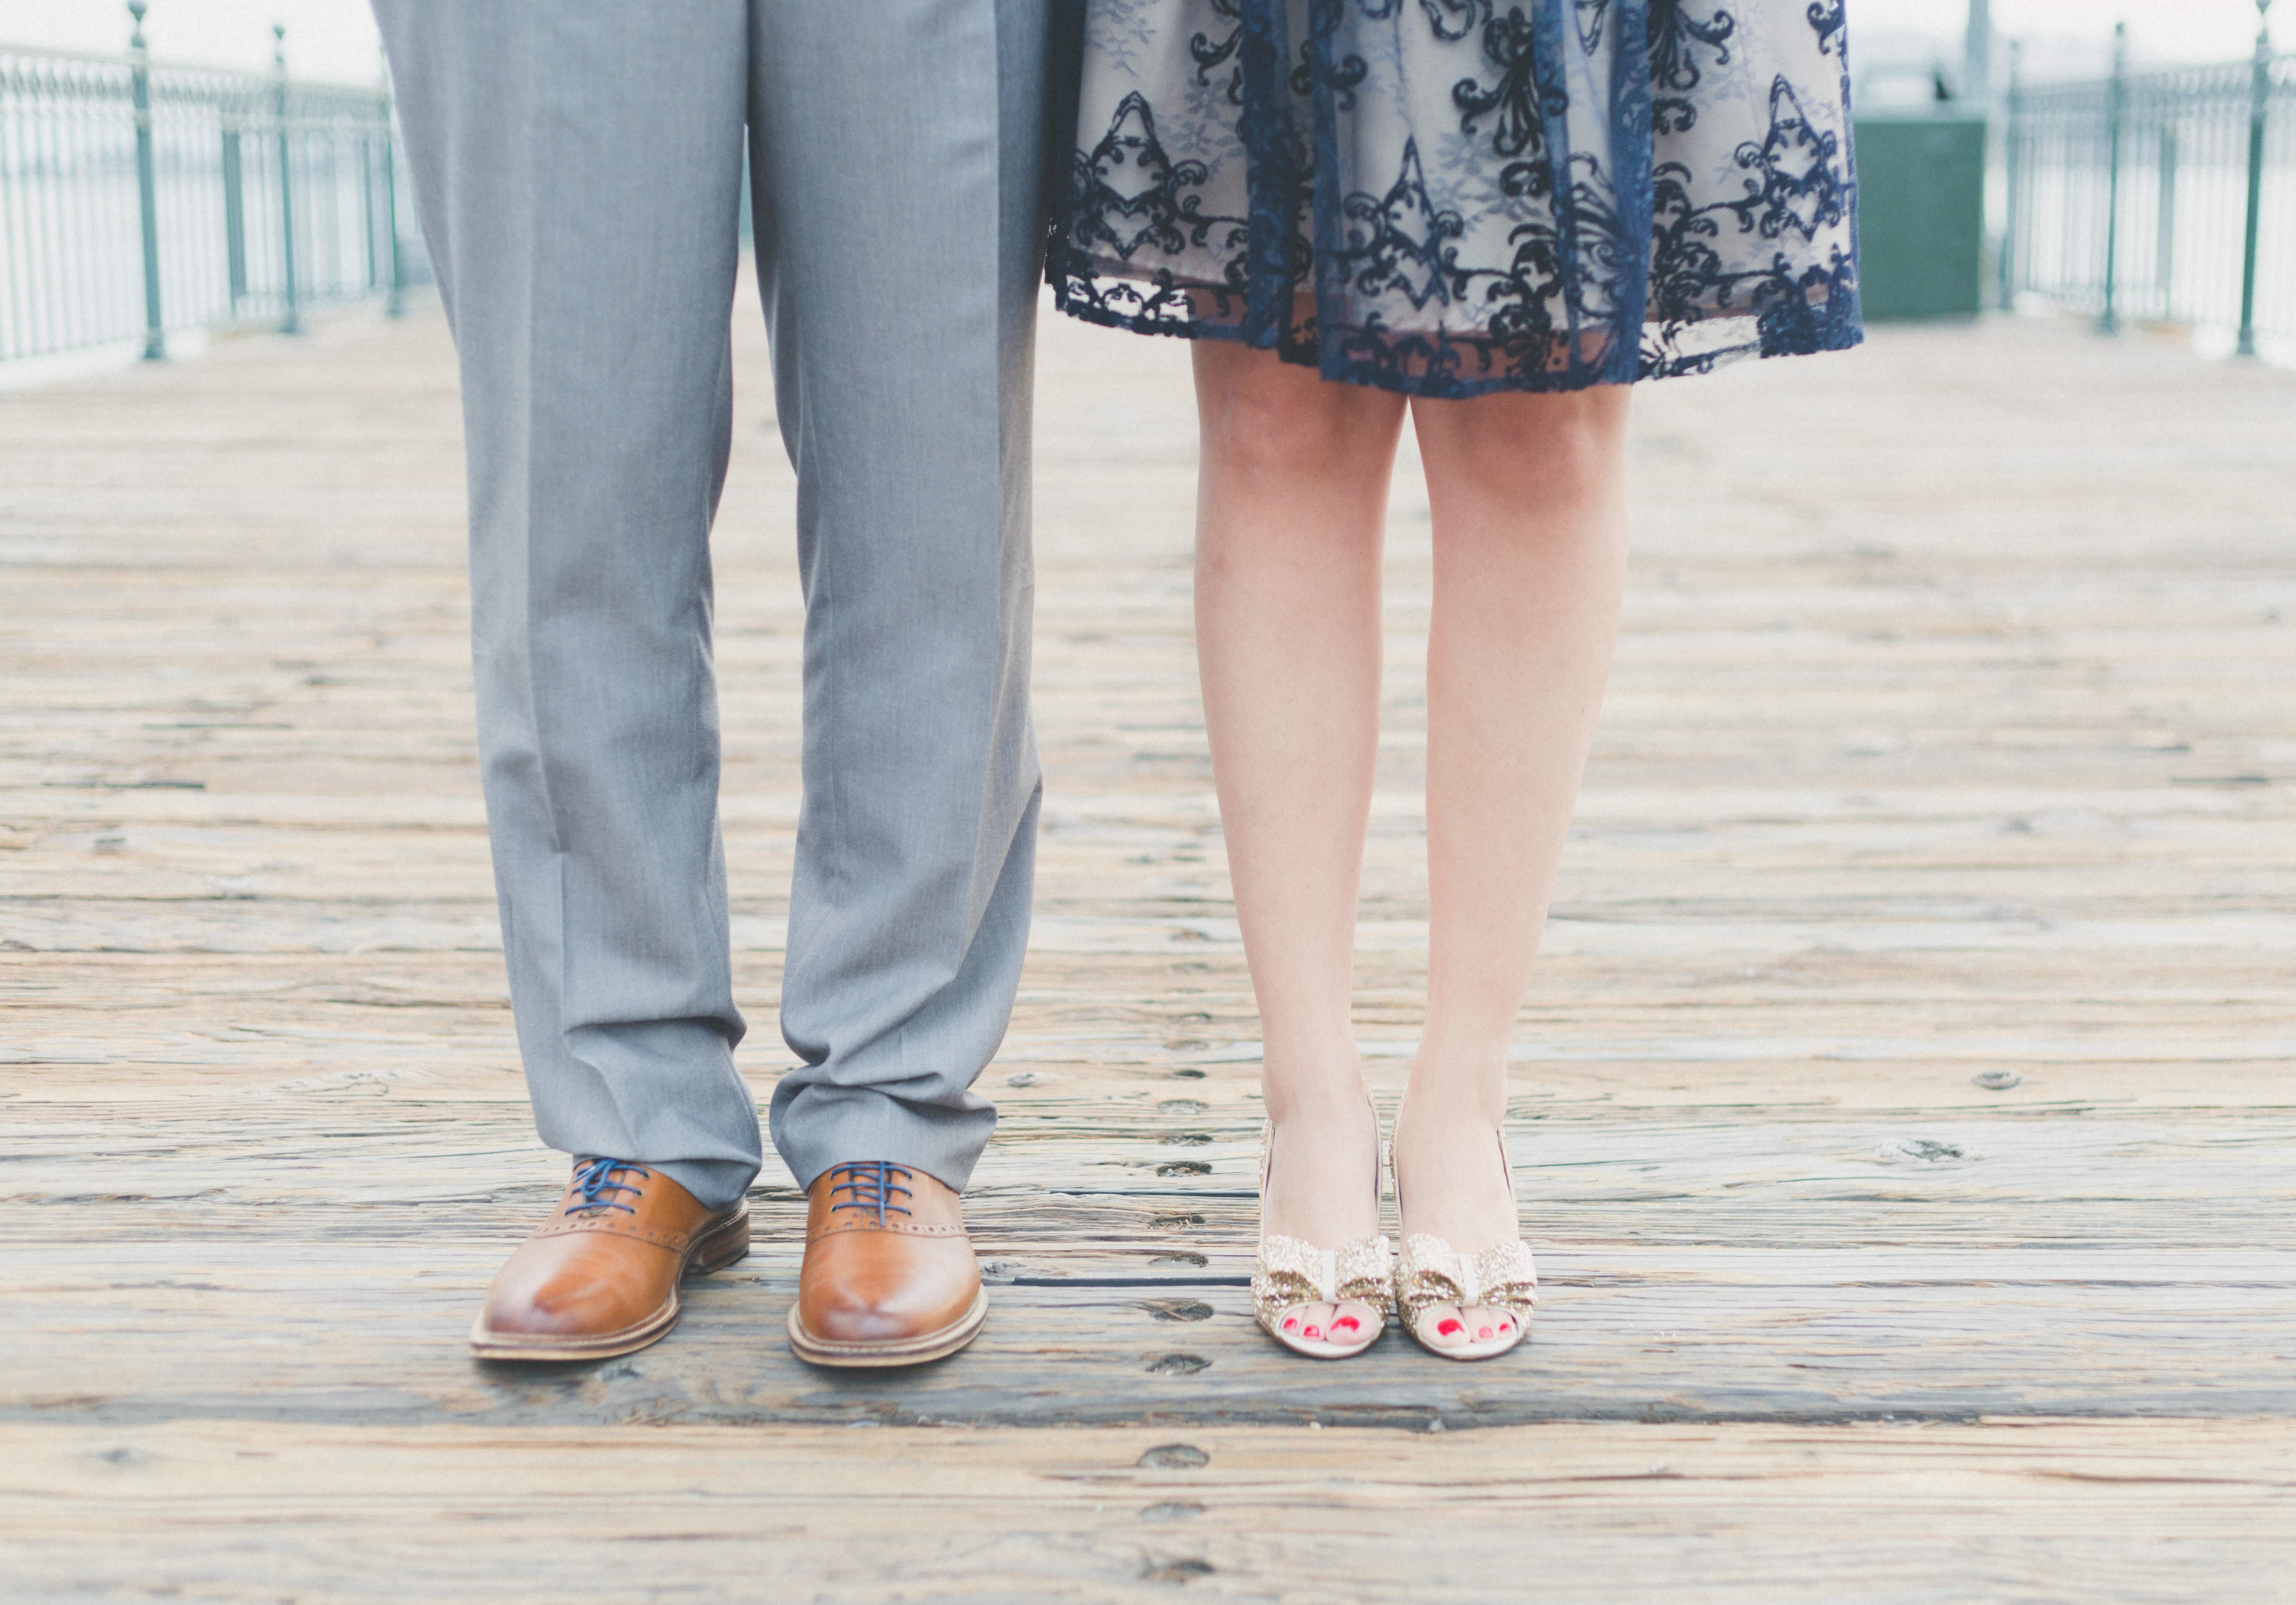
man, people, wood, girl, woman, feet, pier, leg, pattern, jeans, spring, fashion, clothing, denim, human body, trousers, textile, shoes, footwear, pocket, abdomen